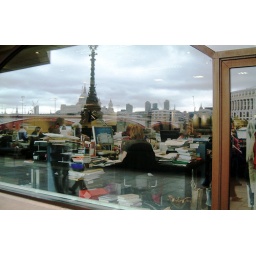
The reflections of buildings in this office window merged nicely with the actual scene within the office itself.